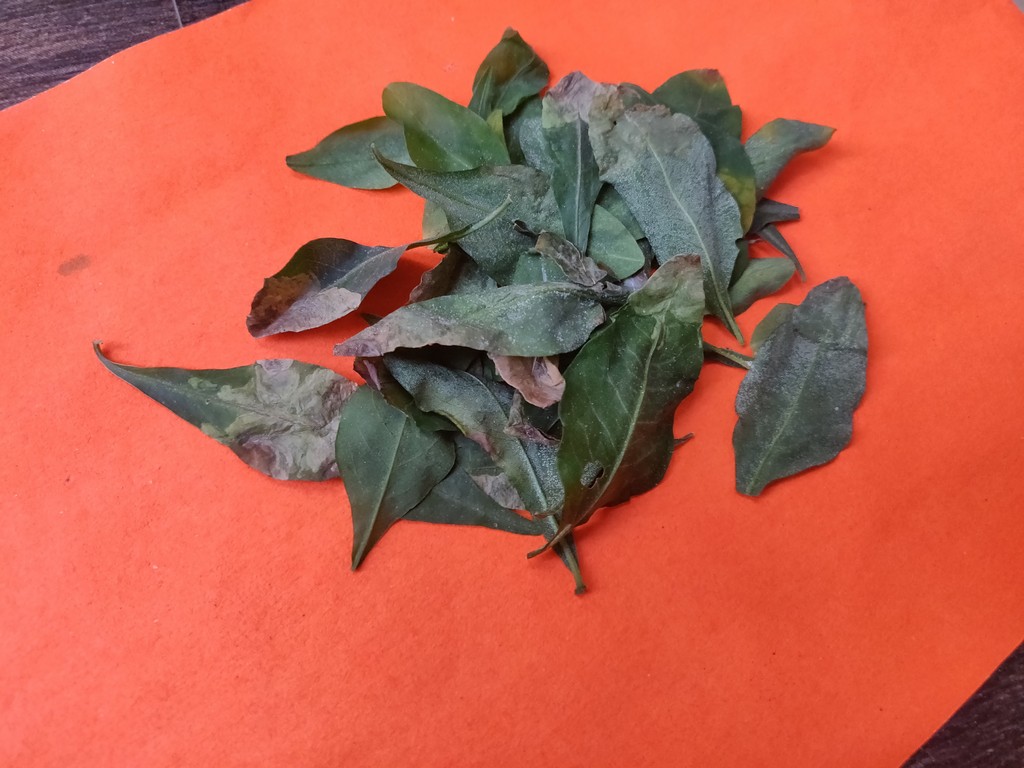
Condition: Unhealthy
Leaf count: multiple
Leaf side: unknown